Antoni Popiel

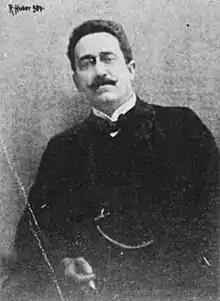
Popiel

He studied at the School of Fine Arts, Kraków from 1882 to 1884, with Izydor Jabłoński, Władysław Łuszczkiewicz and . He studied at the Academy of Fine Arts Vienna, from 1885 to 1888.